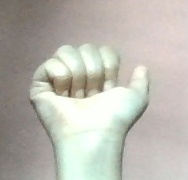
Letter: dhad